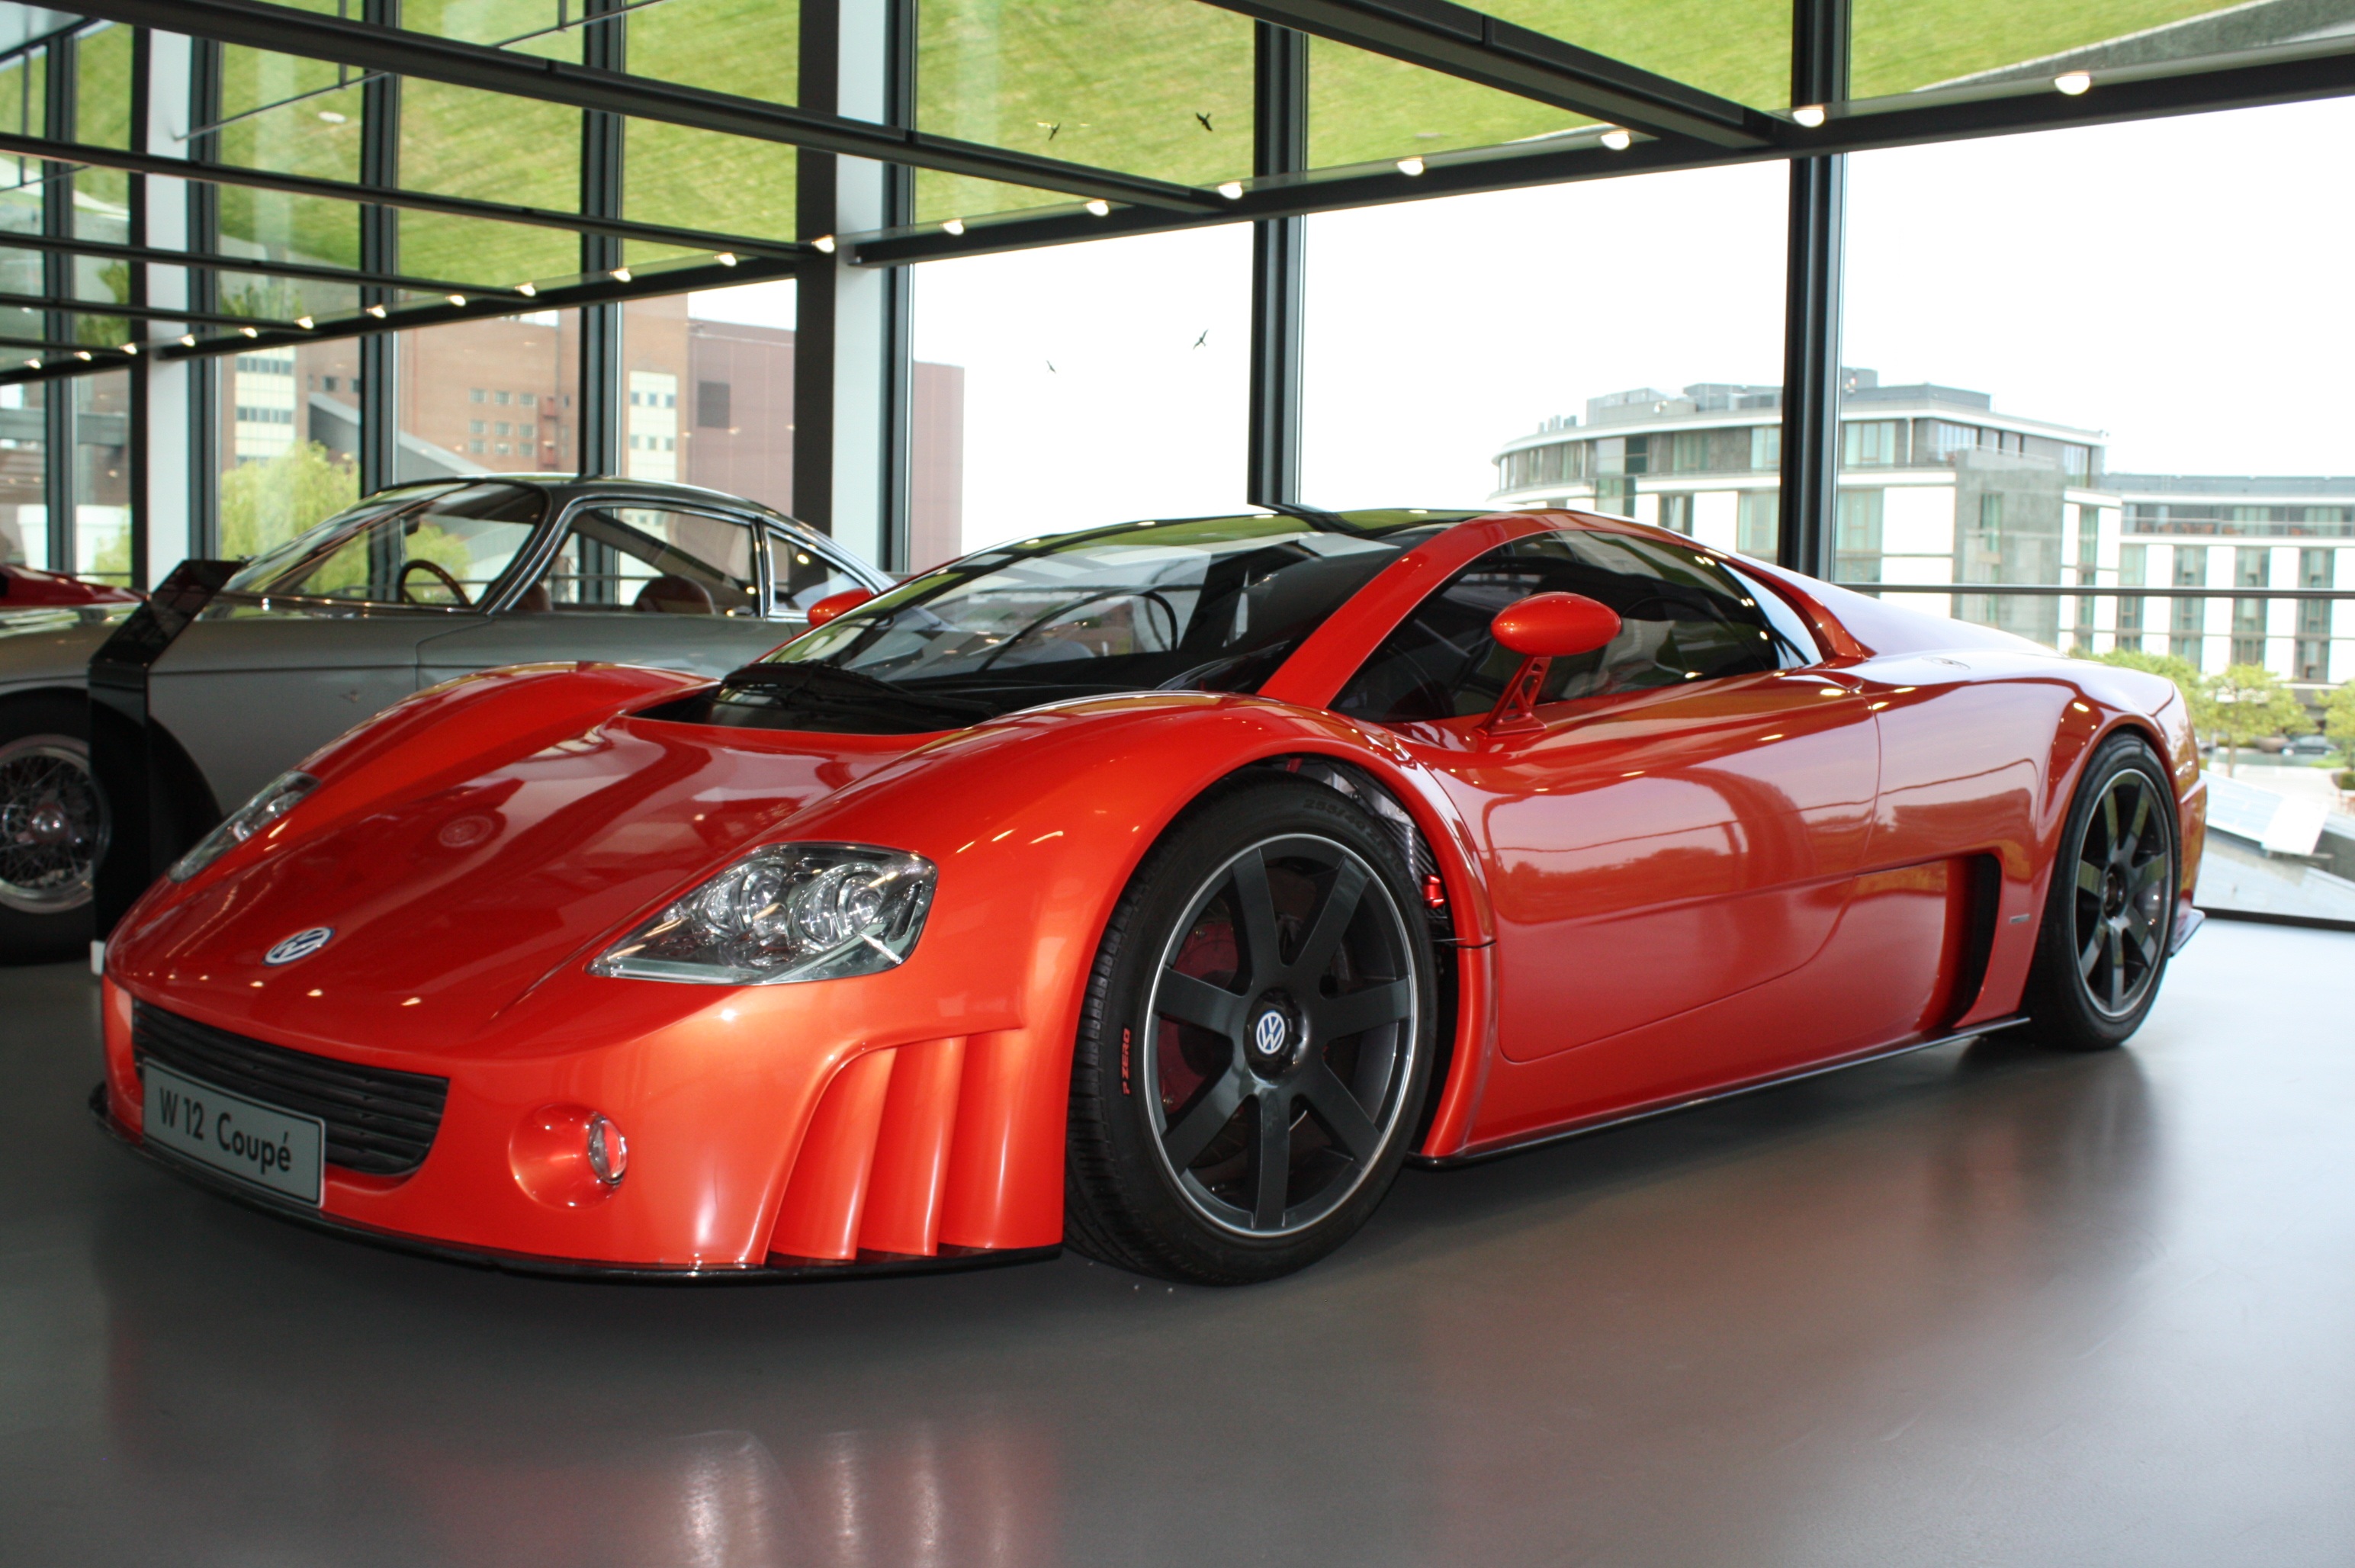
car, wheel, old, red, vehicle, museum, auto, automotive, sports car, rental, race car, supercar, oldtimer, classic, pkw, historically, wolfsburg, land vehicle, autostadt wolfsburg, automobile make, automotive design, performance car, volkswagen w12